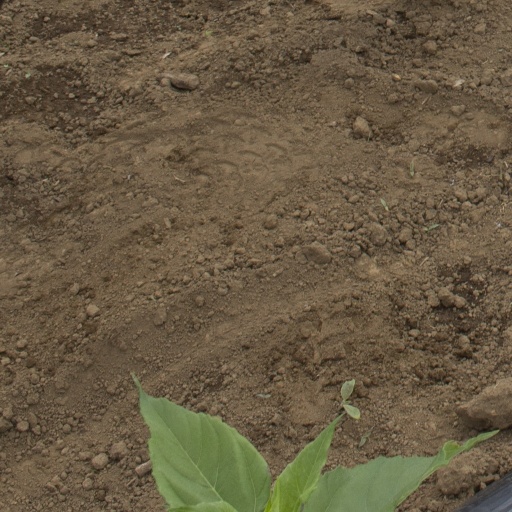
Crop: Jerusalem artichoke